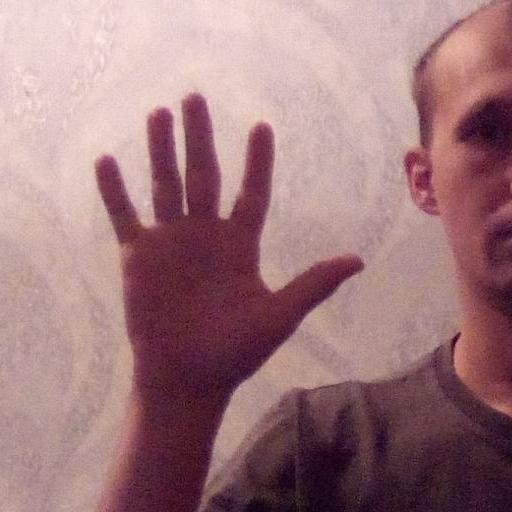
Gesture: palm